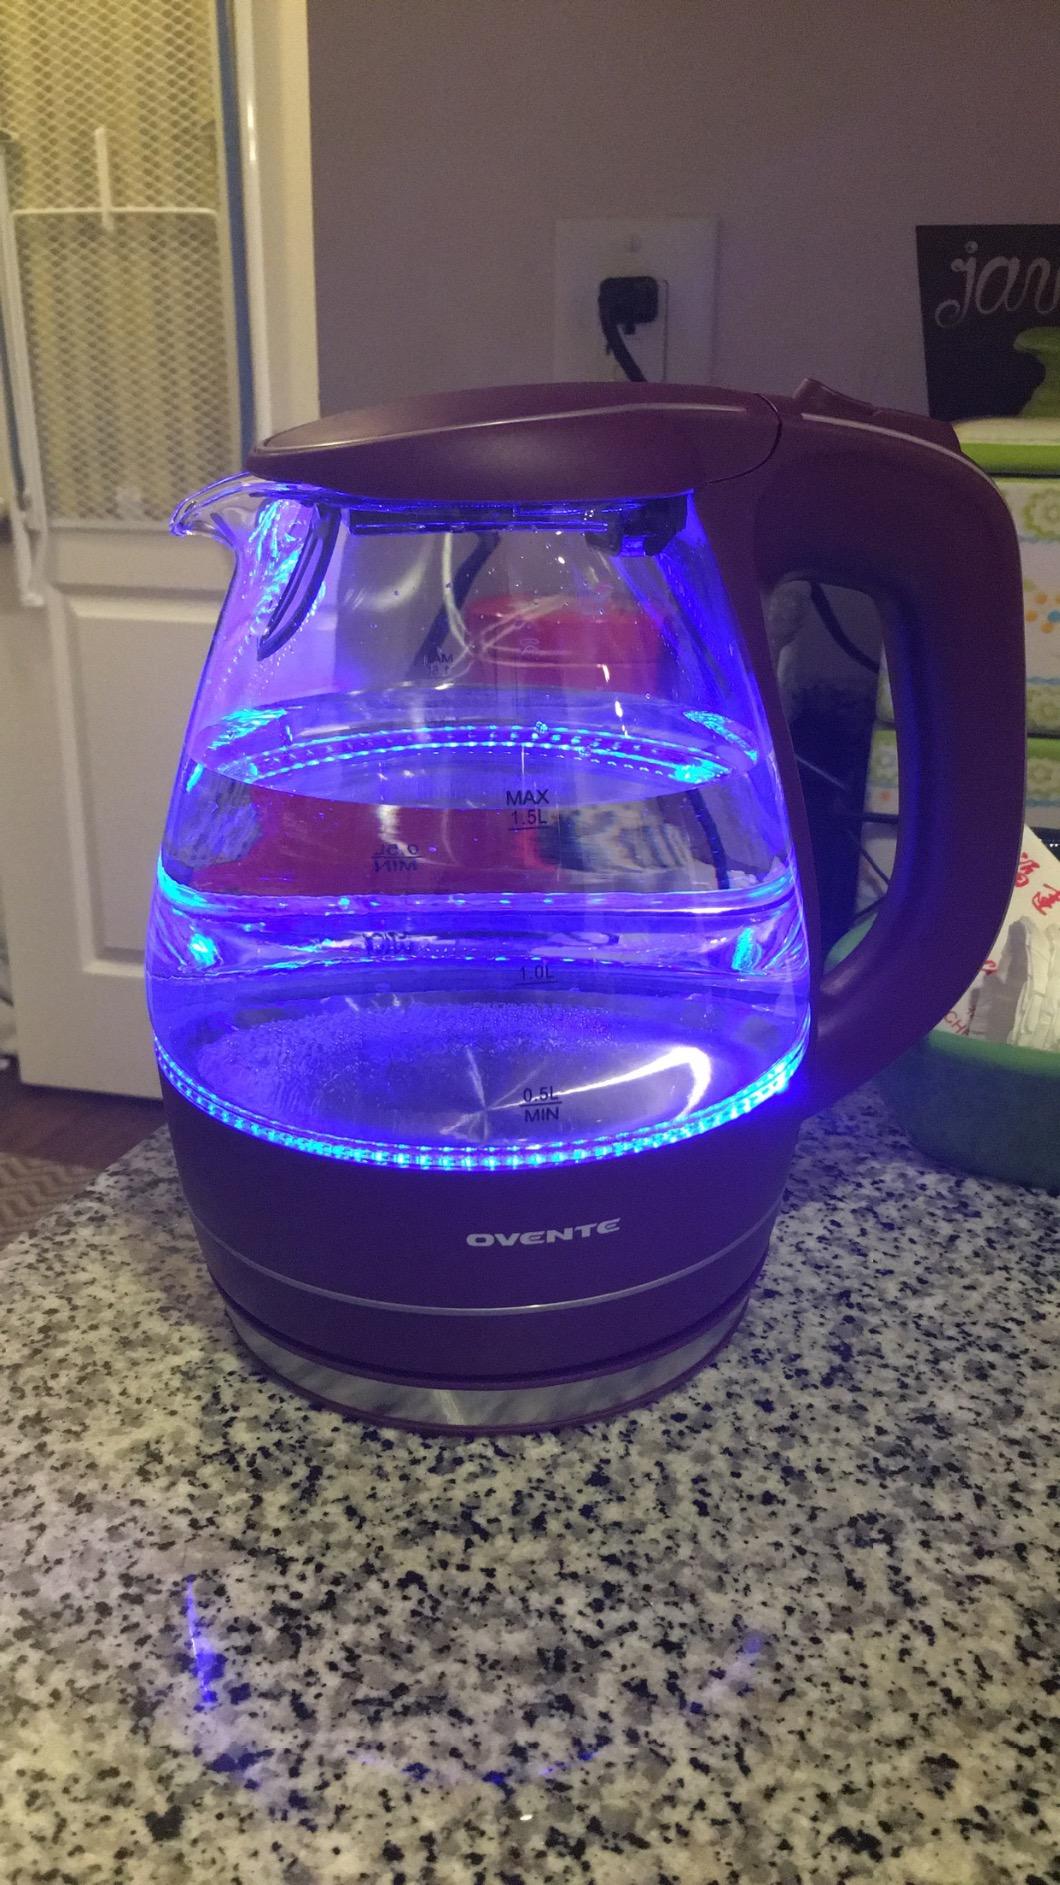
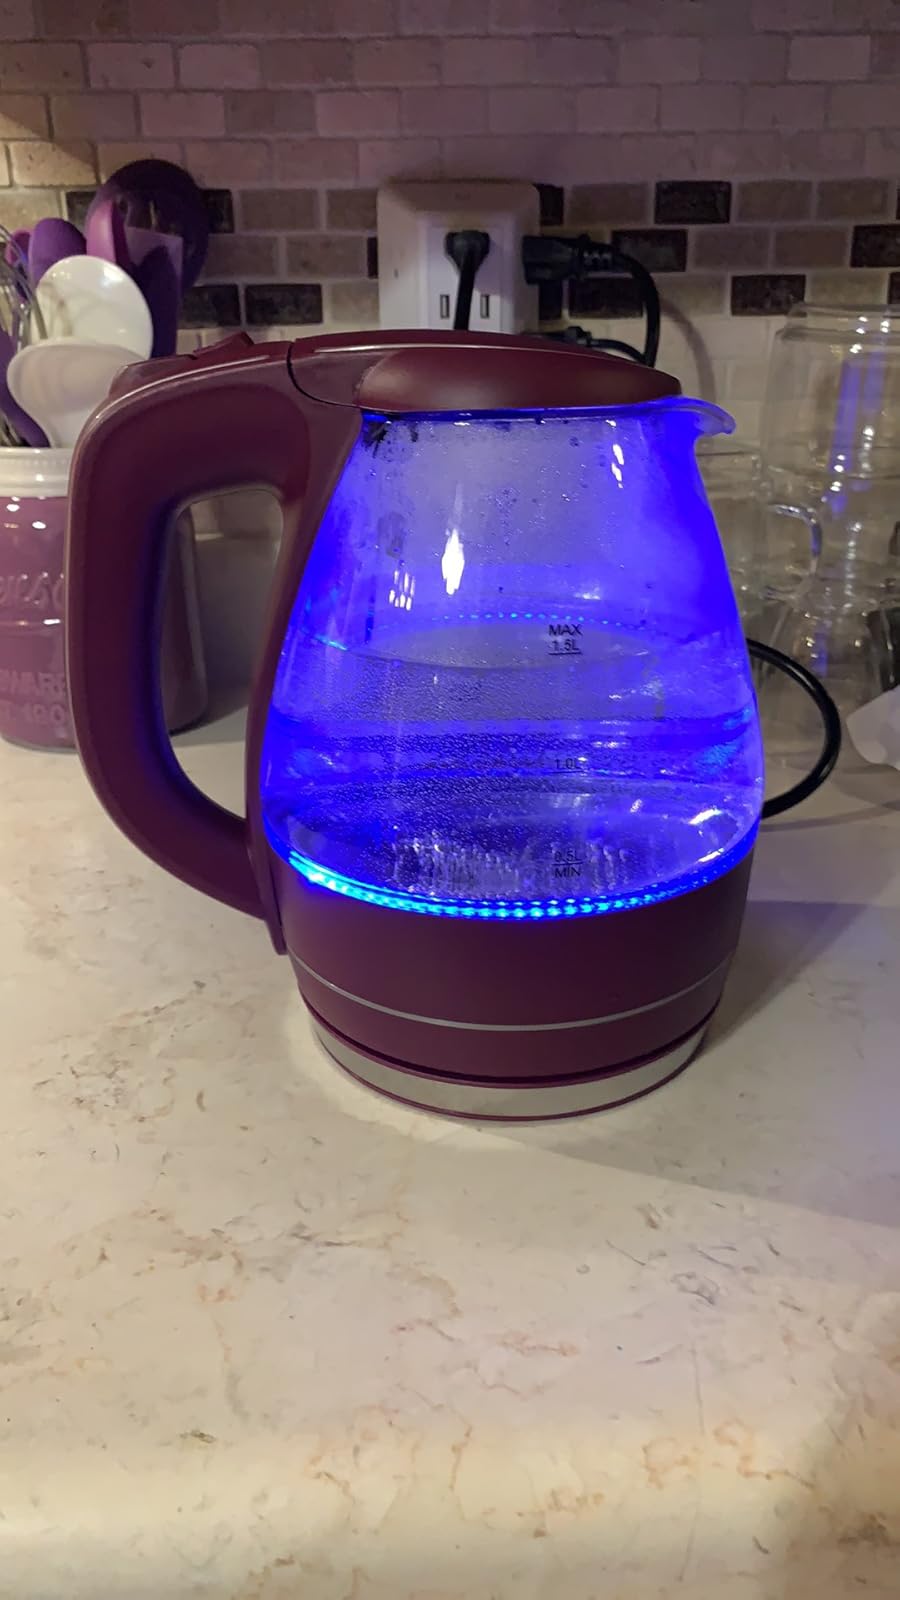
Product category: items_kettle
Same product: yes